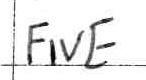
Label: five